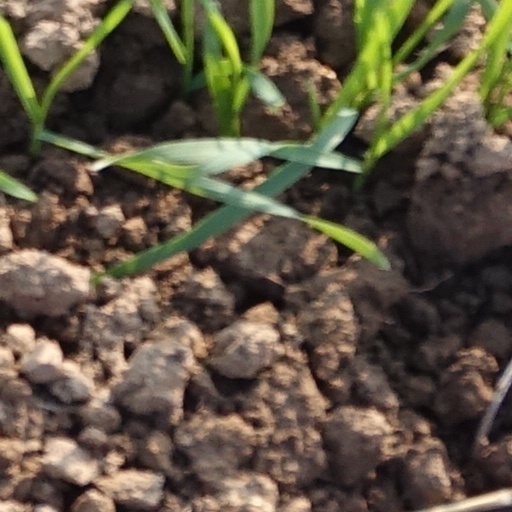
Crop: wheat